Mitsubishi F-2

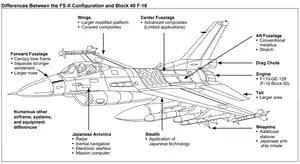

Mitsubishi used the existing F-16 design as a reference guide for design work, and more than 95% of F-16 engineering drawings are changed for F-2.